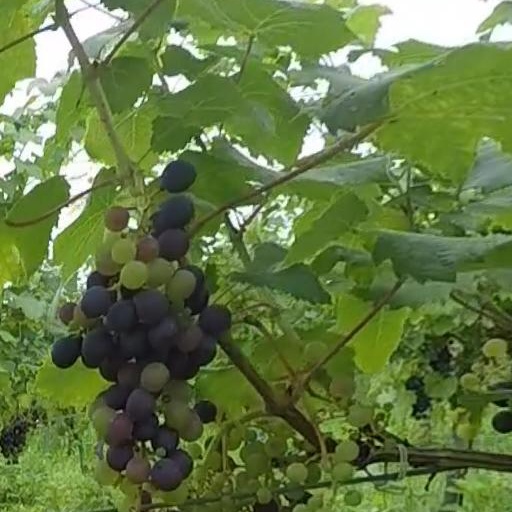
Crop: grape